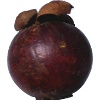
Label: Mangostan 1